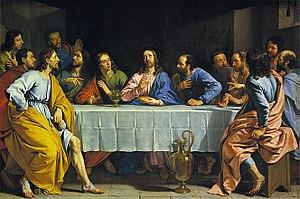
La Cène est le nom donné dans la religion chrétienne au dernier repas que Jésus-Christ prit avec les douze apôtres le soir du Jeudi saint, avant la Pâque juive, peu de temps avant son arrestation, la veille de sa crucifixion, et trois jours avant sa résurrection. Après avoir célébré avec eux la Pâque, il institua l'Eucharistie — selon trois des quatre évangiles canoniques — en disant : « Ceci est mon corps, ceci est mon sang ».
Le classicisme est un mouvement culturel, esthétique et artistique qui se développe en France, et plus largement en Europe, à la frontière entre le XVIIᵉ siècle et le XVIIIᵉ siècle, de 1660 à 1715. Il se définit par un ensemble de valeurs et de critères qui dessinent un idéal s'incarnant dans l’« honnête homme » et qui développent une esthétique fondée sur une recherche de la perfection, son maître mot est la raison.